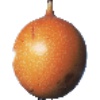
Label: Granadilla 1